Argentine National Anthem

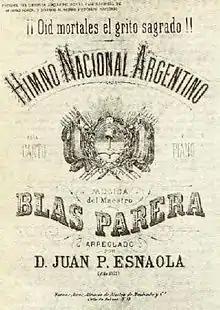
Music sheet found in Santa Ana de Velasco, Bolivia, c. 1860

The composition was then known as ' (National Patriotic Song), and later simply as ' (Patriotic Song), but in Juan Pedro Esnaola's early arrangement, dated around 1848, it appeared under the title "", and the name has been retained until today. In the complete version of the Anthem of May (as was christened by López) it is noted that the political vision portrayed is not only Argentine, but Latin American. The lyrics are ardently pro-independence and anti-Spanish, as the country was at that time fighting for its independence from Spain.